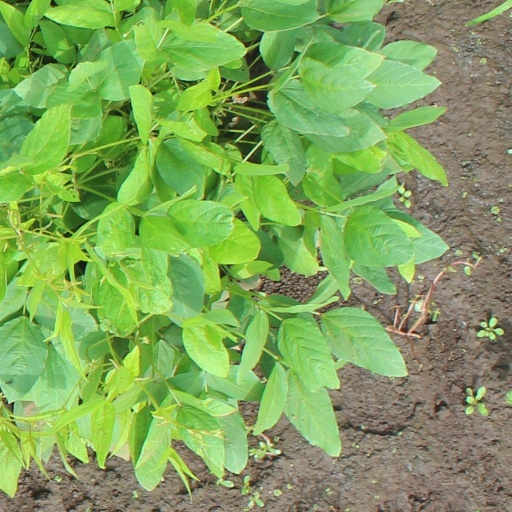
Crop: soybean